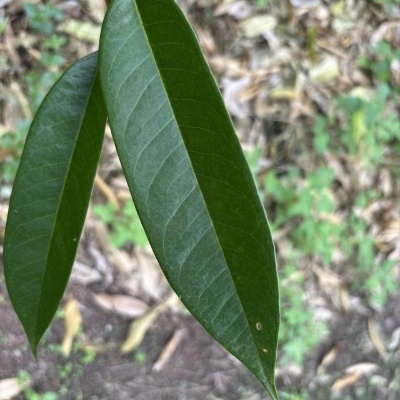
Label: Leaf_Healthy